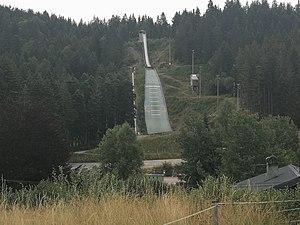
Tremplin des Bas-Rupts
Le tremplin des Bas-Rupts est un tremplin de saut à ski français, situé à Gérardmer dans les Vosges.